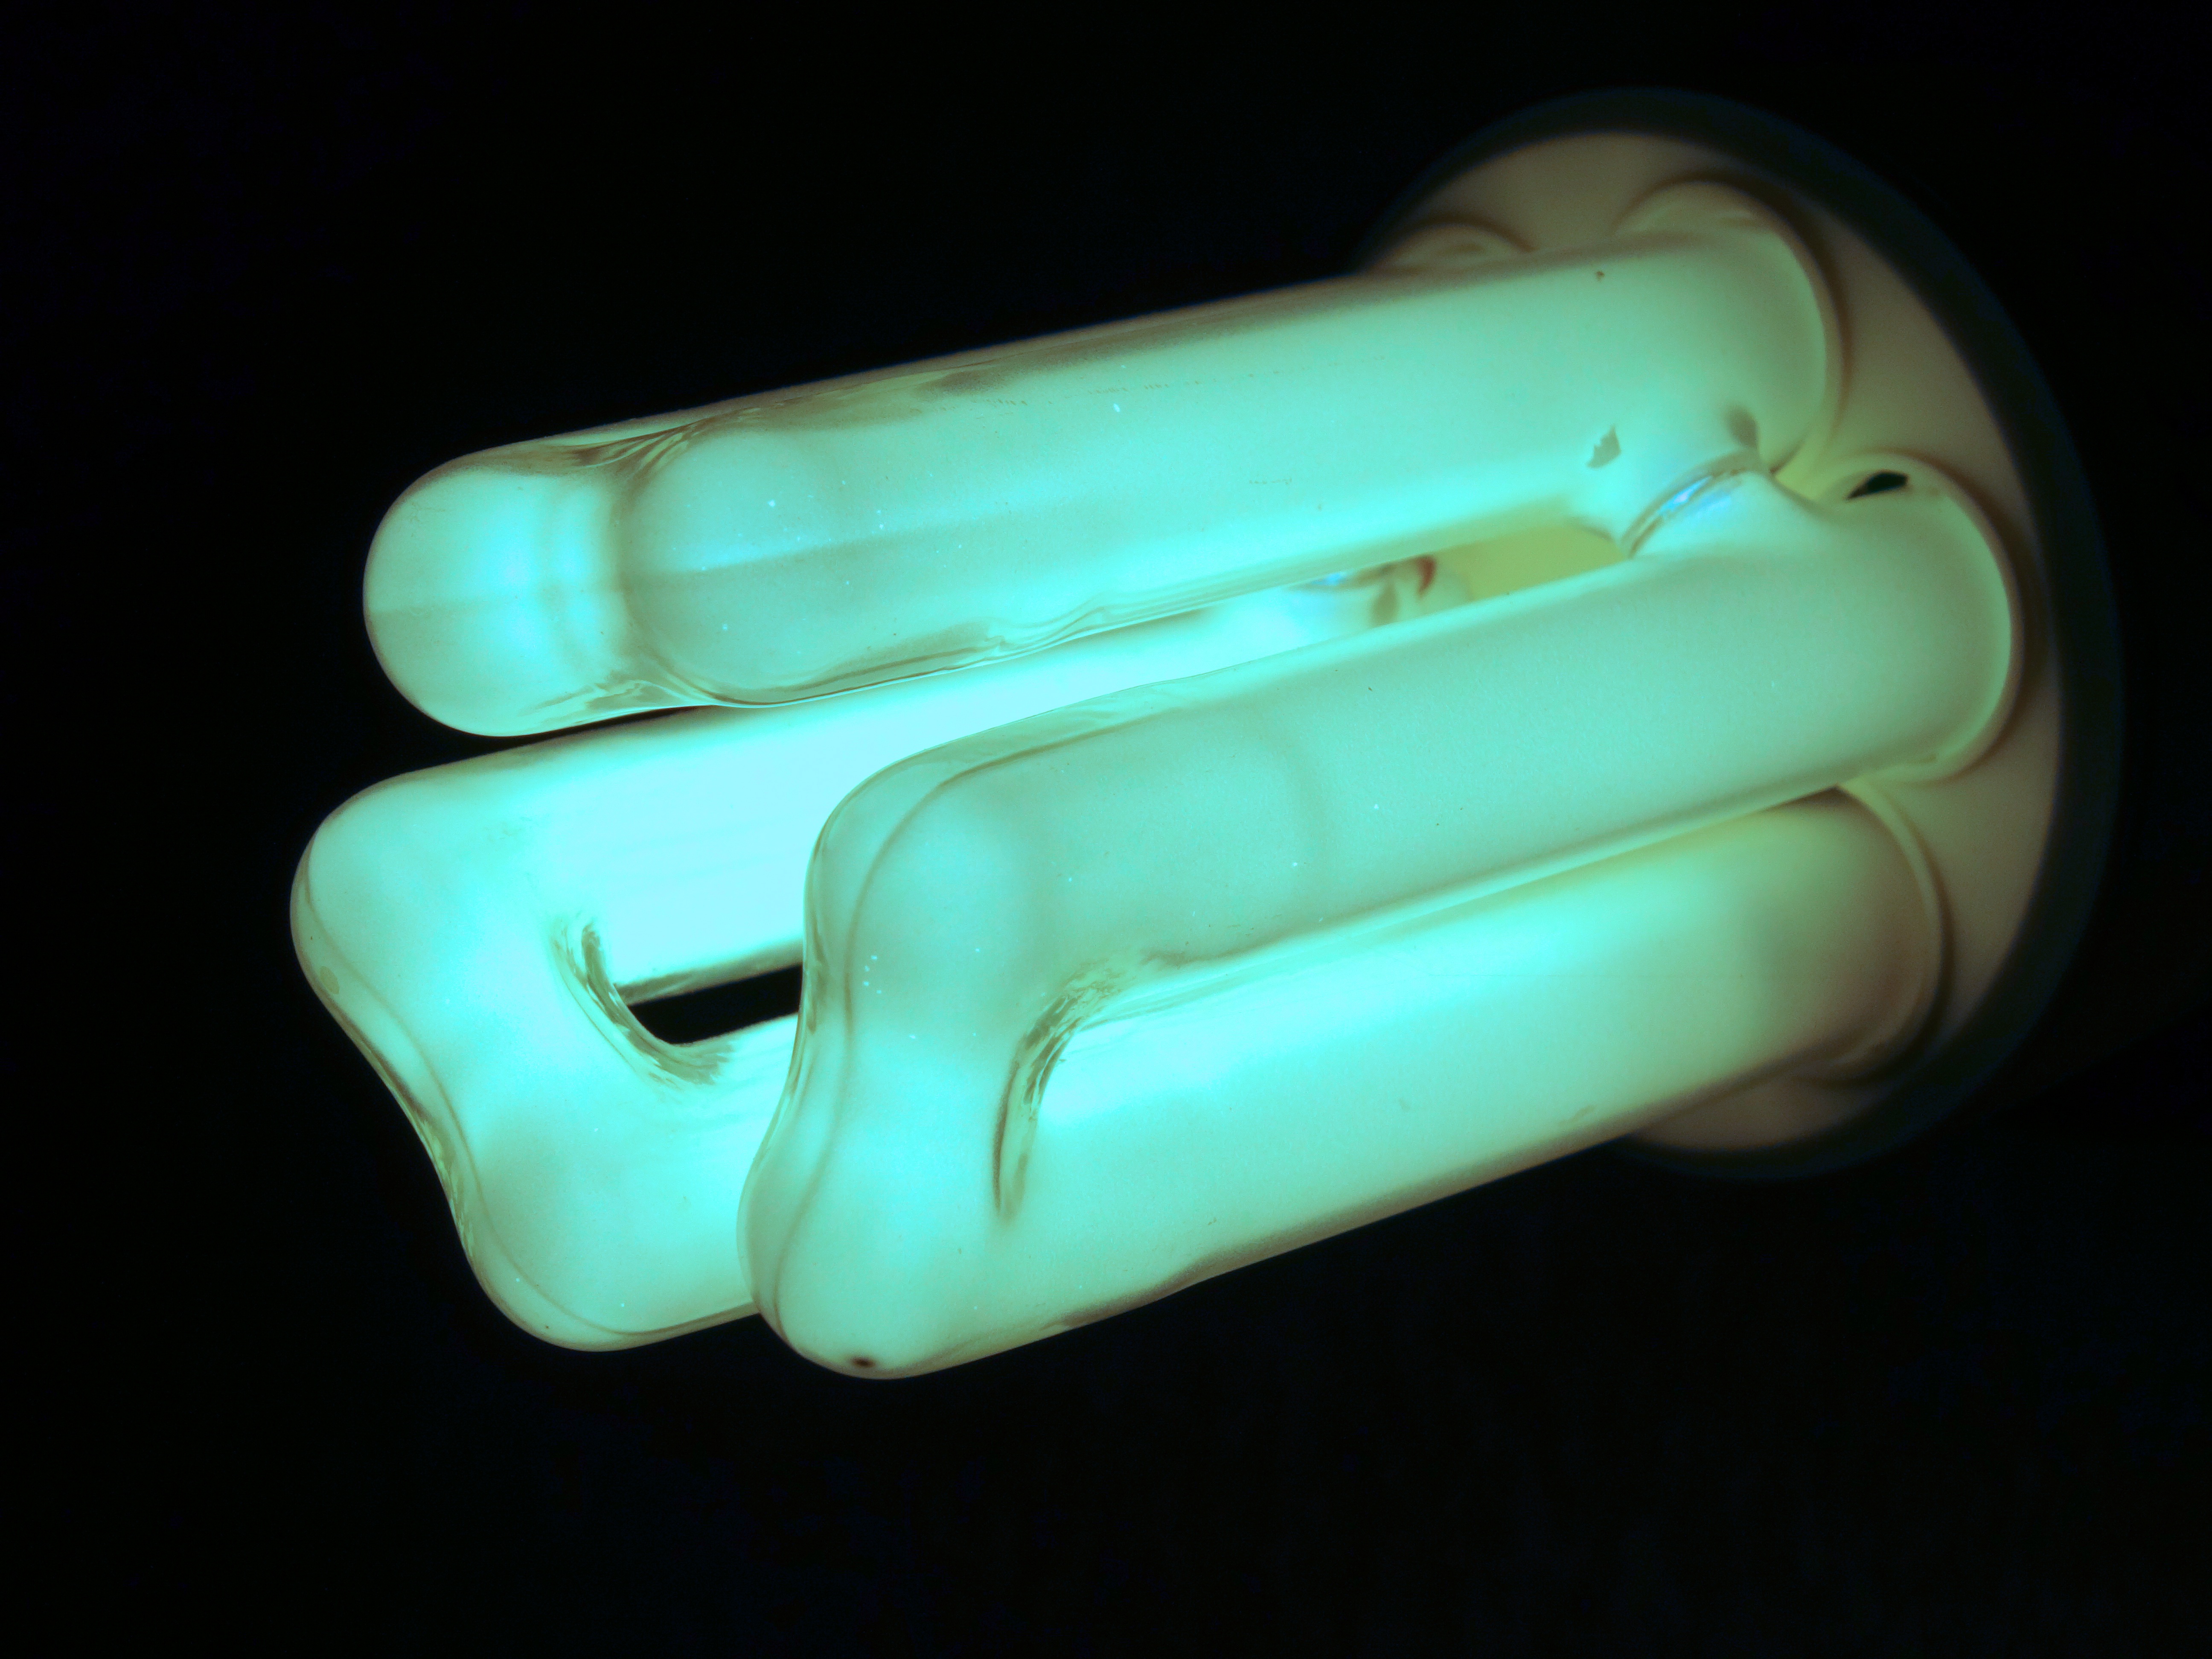
hand, light, finger, green, lighting, jewellery, font, hell, shape, energy saving, sparlampe, fashion accessory, incandescent light bulb, fluorescent tube